Tinu Suresh Desai

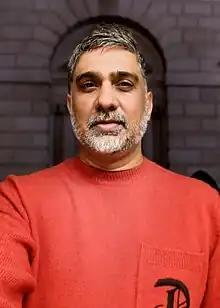
Desai in 2022

Dharmendra "Tinu" Suresh Desai (born 28 August 1974) is an Indian film director. Tinu Suresh Desai was born on 28 August 1974 in Mumbai Maharashtra, India in a Gujarati-speaking family, his birth name is Dharmendra. He is a son of production manager Suresh Desai, who is known for films like "Sholay", "Shaan" and "Seeta aur Geeta". Tinu Desai has started his career in the film industry as assistant director with 1997 film "", later he worked as the chief assistant and associate director for films like "Arjun Pandit", "Anari No. 1" and "Players". In 2016, Desai made his directorial debut with "1920 London" starring Sharman Joshi and Meera Chopra.